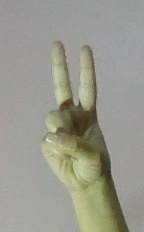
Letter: taa